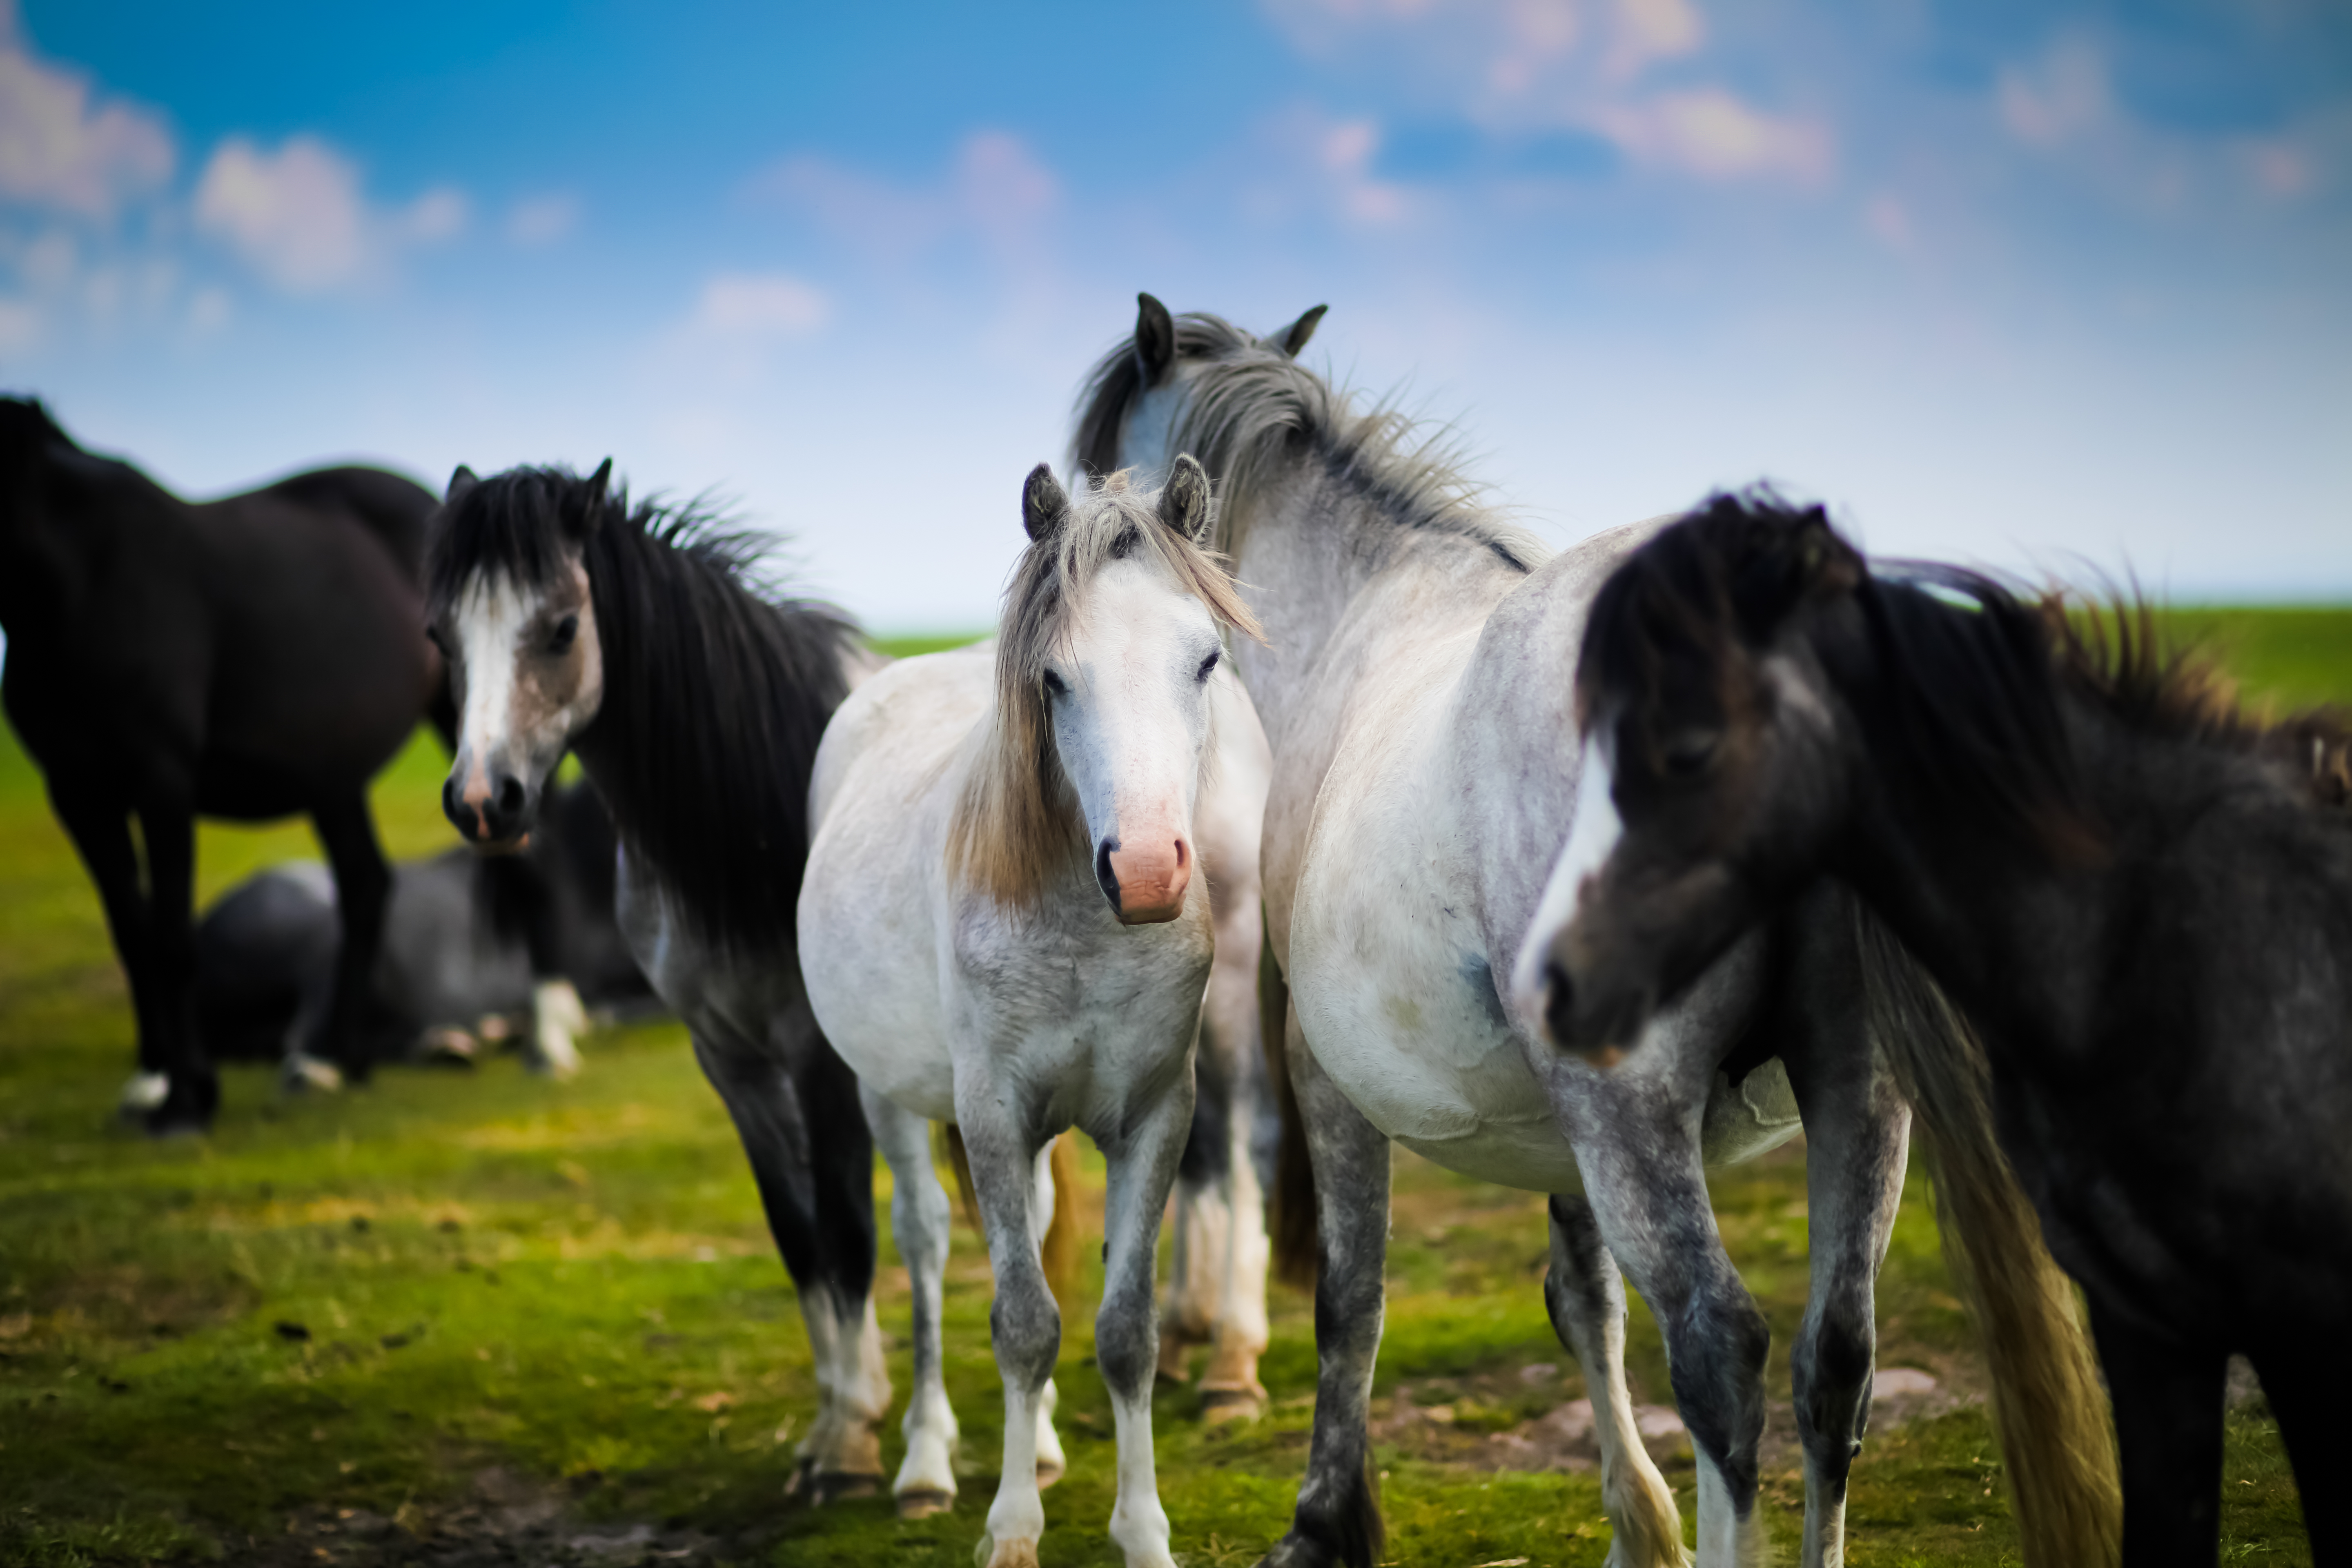
grass, field, farm, meadow, herd, pasture, livestock, horse, mammal, stallion, mane, equine, animals, mare, foal, horse like mammal, mustang horse